Ardotalia

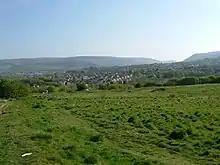
The fort today looking towards Longdendale

Ardotalia (from British Celtic for "high dark hill"), also known as Melandra or Melandra Castle, is a Roman fort in Gamesley, near Glossop in Derbyshire, England.